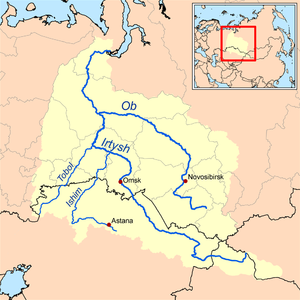
La rivière Irtych est un cours d'eau de Sibérie et un affluent de la rive gauche de l'Ob. Son cours traverse d'abord la Chine, où il est nommé Ertix, puis le Kazakhstan, où il porte le nom de Ertis.
L'Ob ou Obi est un fleuve de Russie, le plus occidental des trois grands cours d'eau de Sibérie. À l'instar de l'Ienisseï et de la Léna, l'Ob, né dans l'Altaï et se jetant par un vaste estuaire dans la mer de Kara, s'écoule selon une direction sud-nord et arrose des espaces majoritairement caractérisés par les faibles altitudes, notamment lors de son passage dans la péninsule de Yamal.
Cet article liste des principaux cours d’eau de Chine. Ceux-ci sont regroupés par exutoire puis bassin versant en progressant du nord au sud.
Alexandre Vassilievitch Koltchak, né le 4 novembre 1874 à Saint-Pétersbourg et fusillé le 7 février 1920 à Irkoutsk, est un officier de marine russe, océanographe et hydrographe, qui participa ou dirigea plusieurs explorations polaires, pour l’Académie des sciences de Russie. Il se distingue lors du siège de Port-Arthur, pendant la guerre russo-japonaise, notamment en coulant un croiseur japonais. Après la guerre, il est l’un des rénovateurs de la flotte russe et participe à la création de l’état-major général de la marine, l’équivalent de la Stavka. En 1916, du fait de ses actes d’héroïsme et de ses compétences, il devient le plus jeune vice-amiral de la Marine impériale et commande la flotte de la mer Noire.
La Tobol ou Tobyl est une rivière qui prend sa source dans la steppe kazakhe, puis coule en Russie dans les oblasts de Kourgan et de Tioumen. C'est un affluent de l'Irtych en rive gauche, donc un sous-affluent de l'Ob. Son cours est long de 1 591 km.